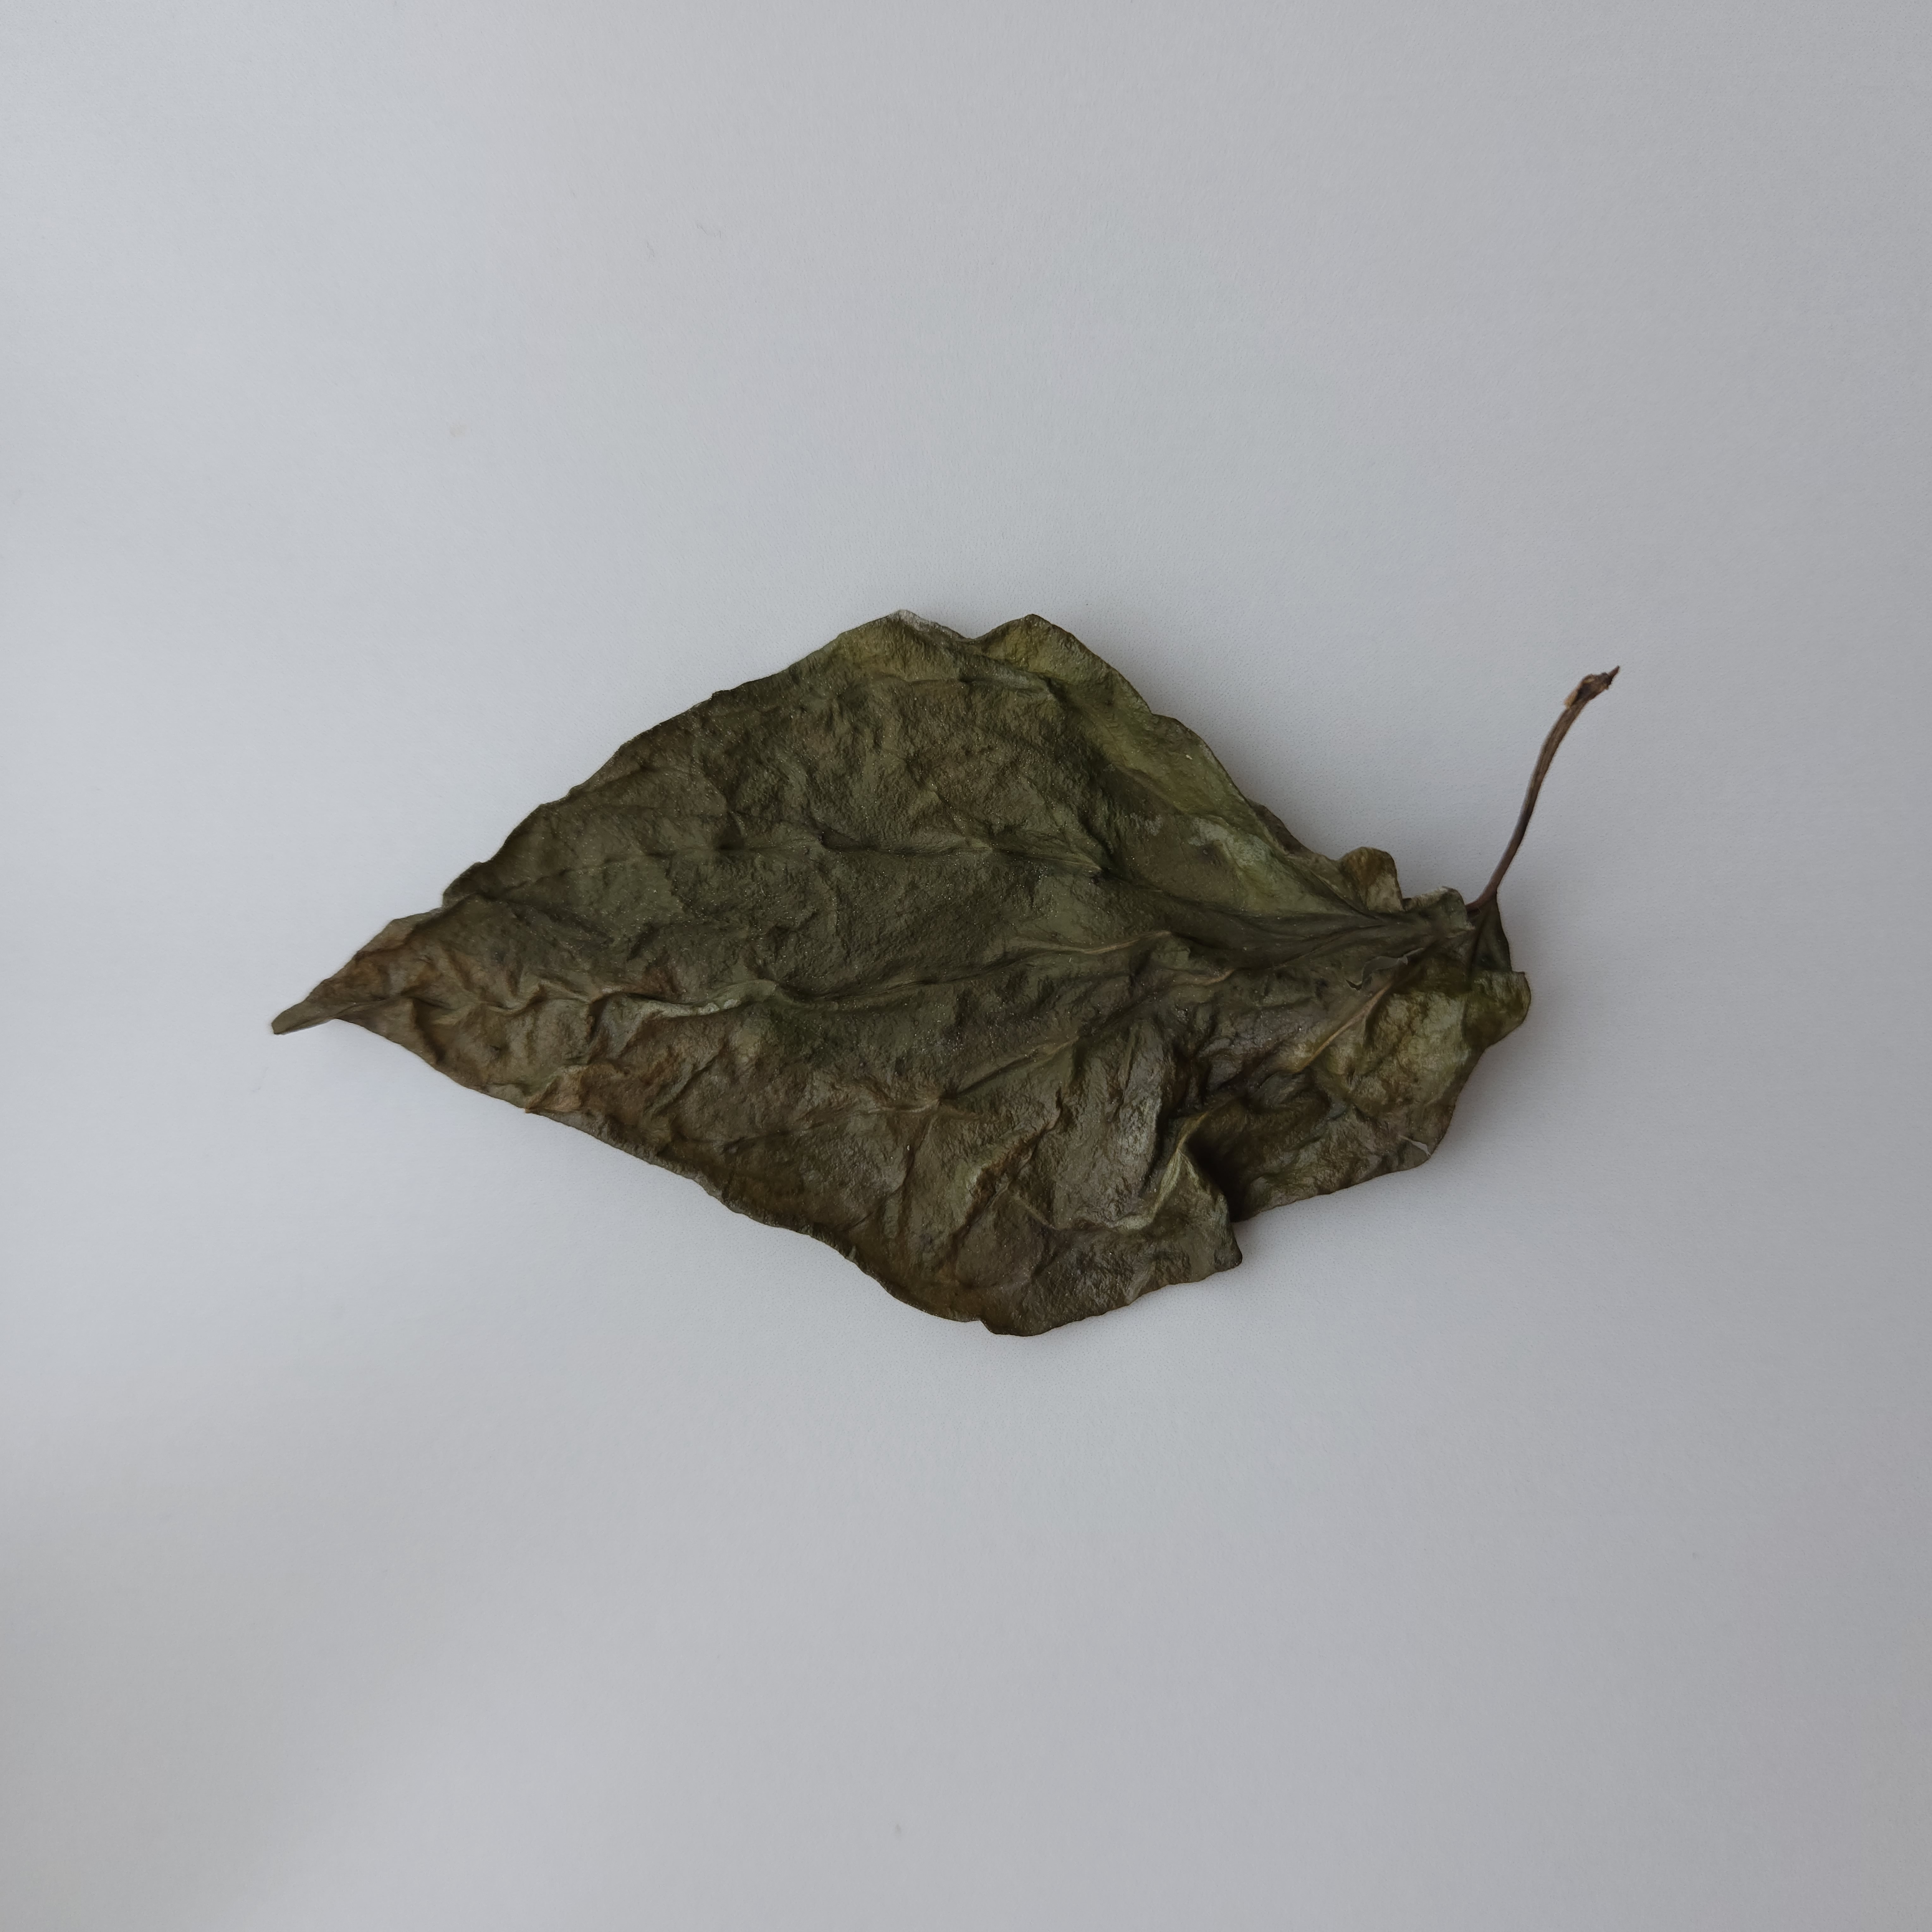
Label: Dried